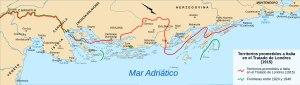
Le pacte de Londres, du 26 avril 1915, est un traité secret signé par le gouvernement italien avec les représentants de la Triple-Entente par lequel l’Italie s’oblige à entrer en guerre contre les Empires centraux lors de la Première Guerre mondiale en échange de substantielles compensations territoriales. Cet acte est décidé par le gouvernement, le roi et la hiérarchie militaire, sans la consultation du Parlement.